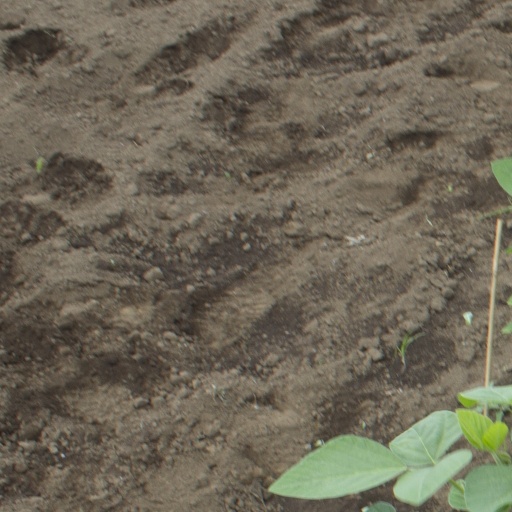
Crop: soybean